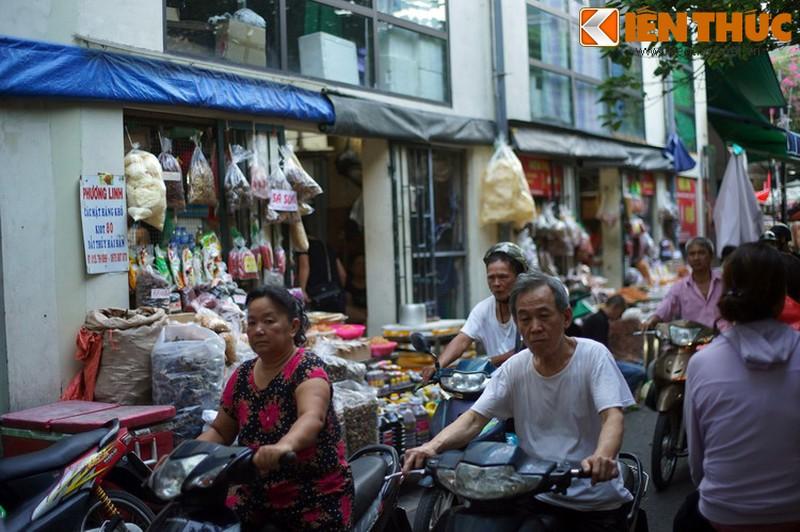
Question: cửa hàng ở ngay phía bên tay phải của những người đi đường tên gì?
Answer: tên phương linh